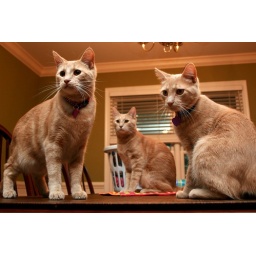
Canon, Hobie, and Duncan take over the dining room table